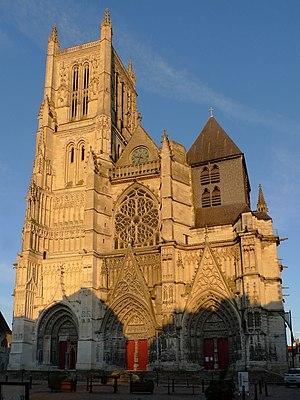
Façade Ouest de la Cathédrale de Meaux
Cet article recense les monuments historiques de l'est de la Seine-et-Marne, en France.
Cet article recense les monuments historiques de France classés en 1840, la première protection de ce type dans le pays.
Le diocèse de Meaux est un diocèse de l'Église catholique en France. Érigé au IVᵉ siècle, il est un des diocèses historiques d'Île-de-France. Depuis 1622, il est suffragant de l'archidiocèse métropolitain de Paris. Depuis 1822, il couvre le département de Seine-et-Marne. Mᵍʳ Jean-Yves Nahmias en est l'évêque depuis 2012.